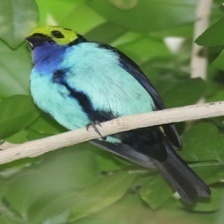
Species: PARADISE TANAGER
Scientific name: TANGARA CHILENSIS